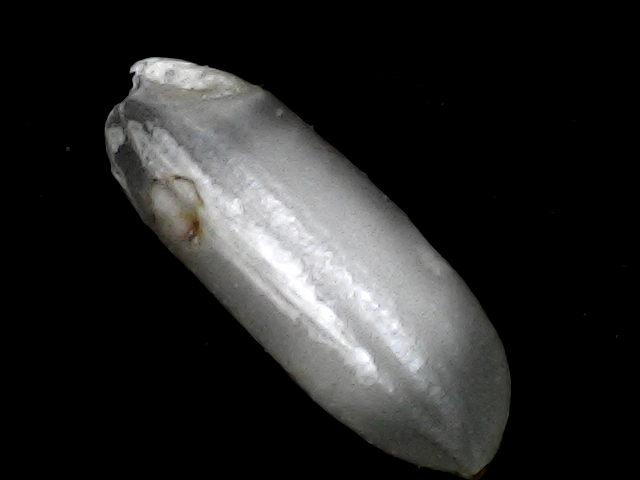
Rice variety: BRRI74